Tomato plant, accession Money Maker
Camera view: bottom (45 deg); turntable rotation: 240 degrees
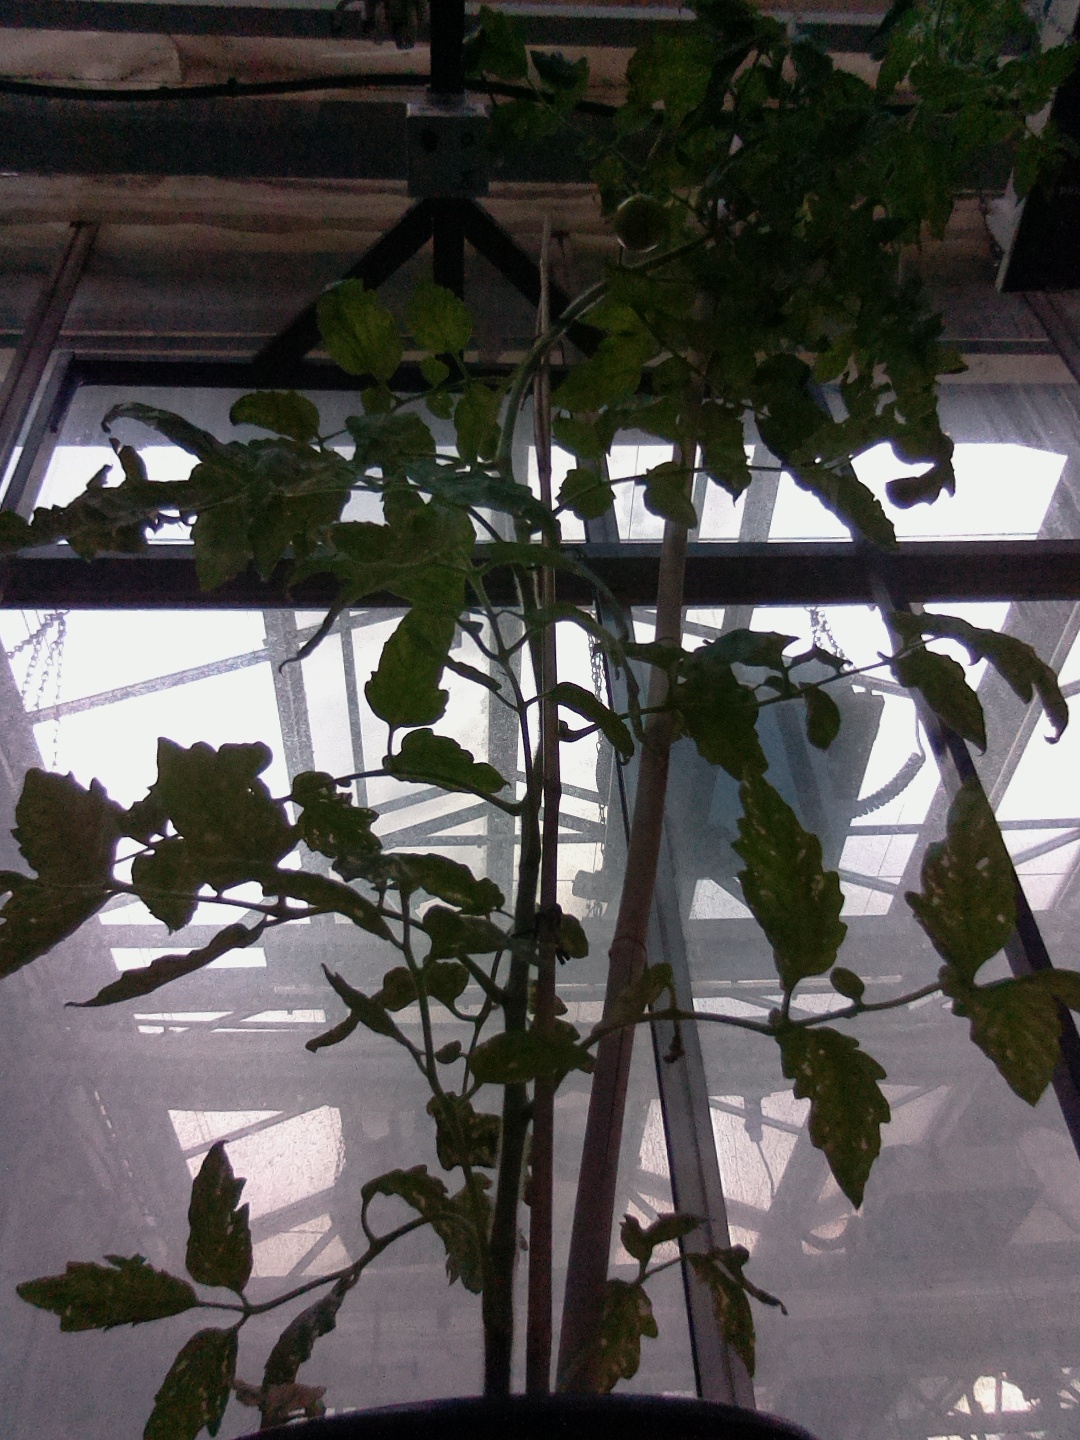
BBCH growth stage 72: 20%-30% of final fruit size